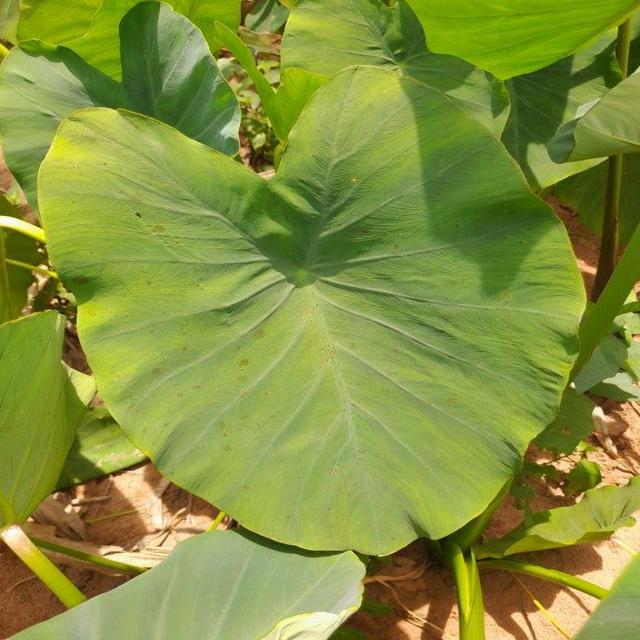
Label: Early_Blight